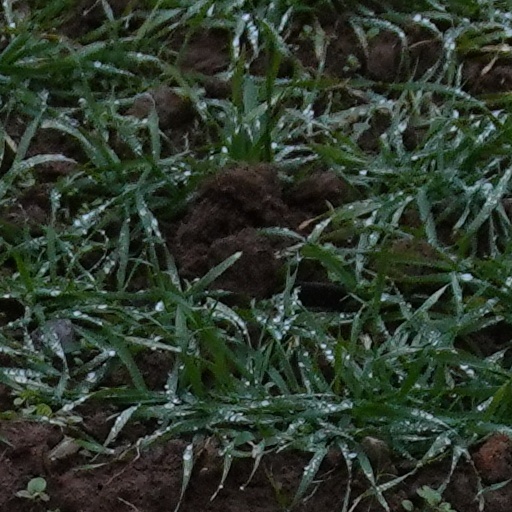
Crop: wheat